Emakimono

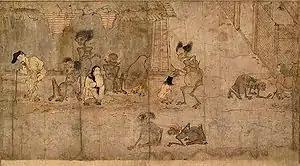
Hungry ghosts haunting humans, , 12th century

Experts believe that illustrations of novels and painted narrative scrolls, or , developed in the vein of this secular art, linked to literature and poetry. The painting technique lent itself fully to the artistic tastes of the court in the 11th century, inclined to an emotional, melancholic and refined representation of relations within the palace, and formed a pictorial vector very suited to the narrative. Even though they are mentioned in the antique texts, no of the early Heian period (9th and 10th centuries) remains extant today; the oldest illustrating a novel mentioned in period sources is that of the , offered to the Empress between 872 and 907.